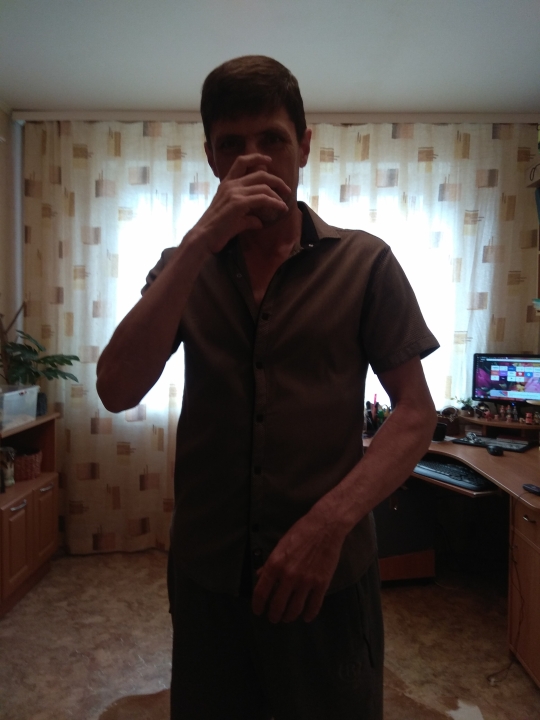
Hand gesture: no_gesture